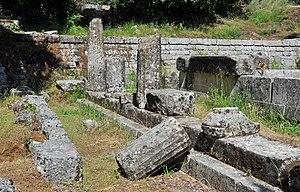
Corfoe (Grèce)